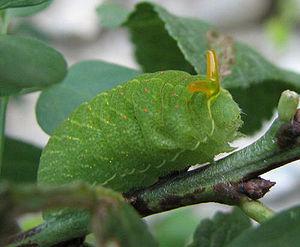
Le Flambé est une espèce paléarctique de lépidoptères de la famille des Papilionidae et de la sous-famille des Papilioninae.